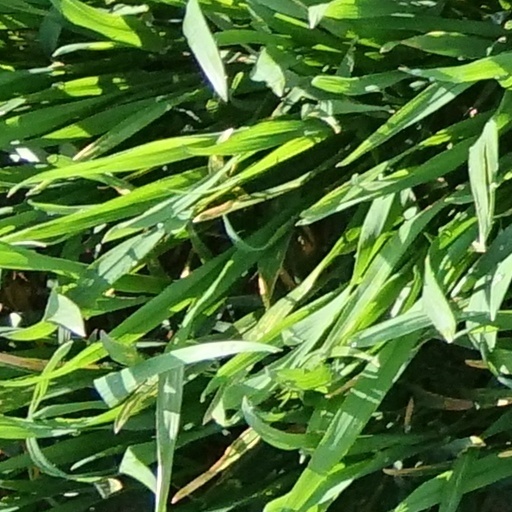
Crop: wheat